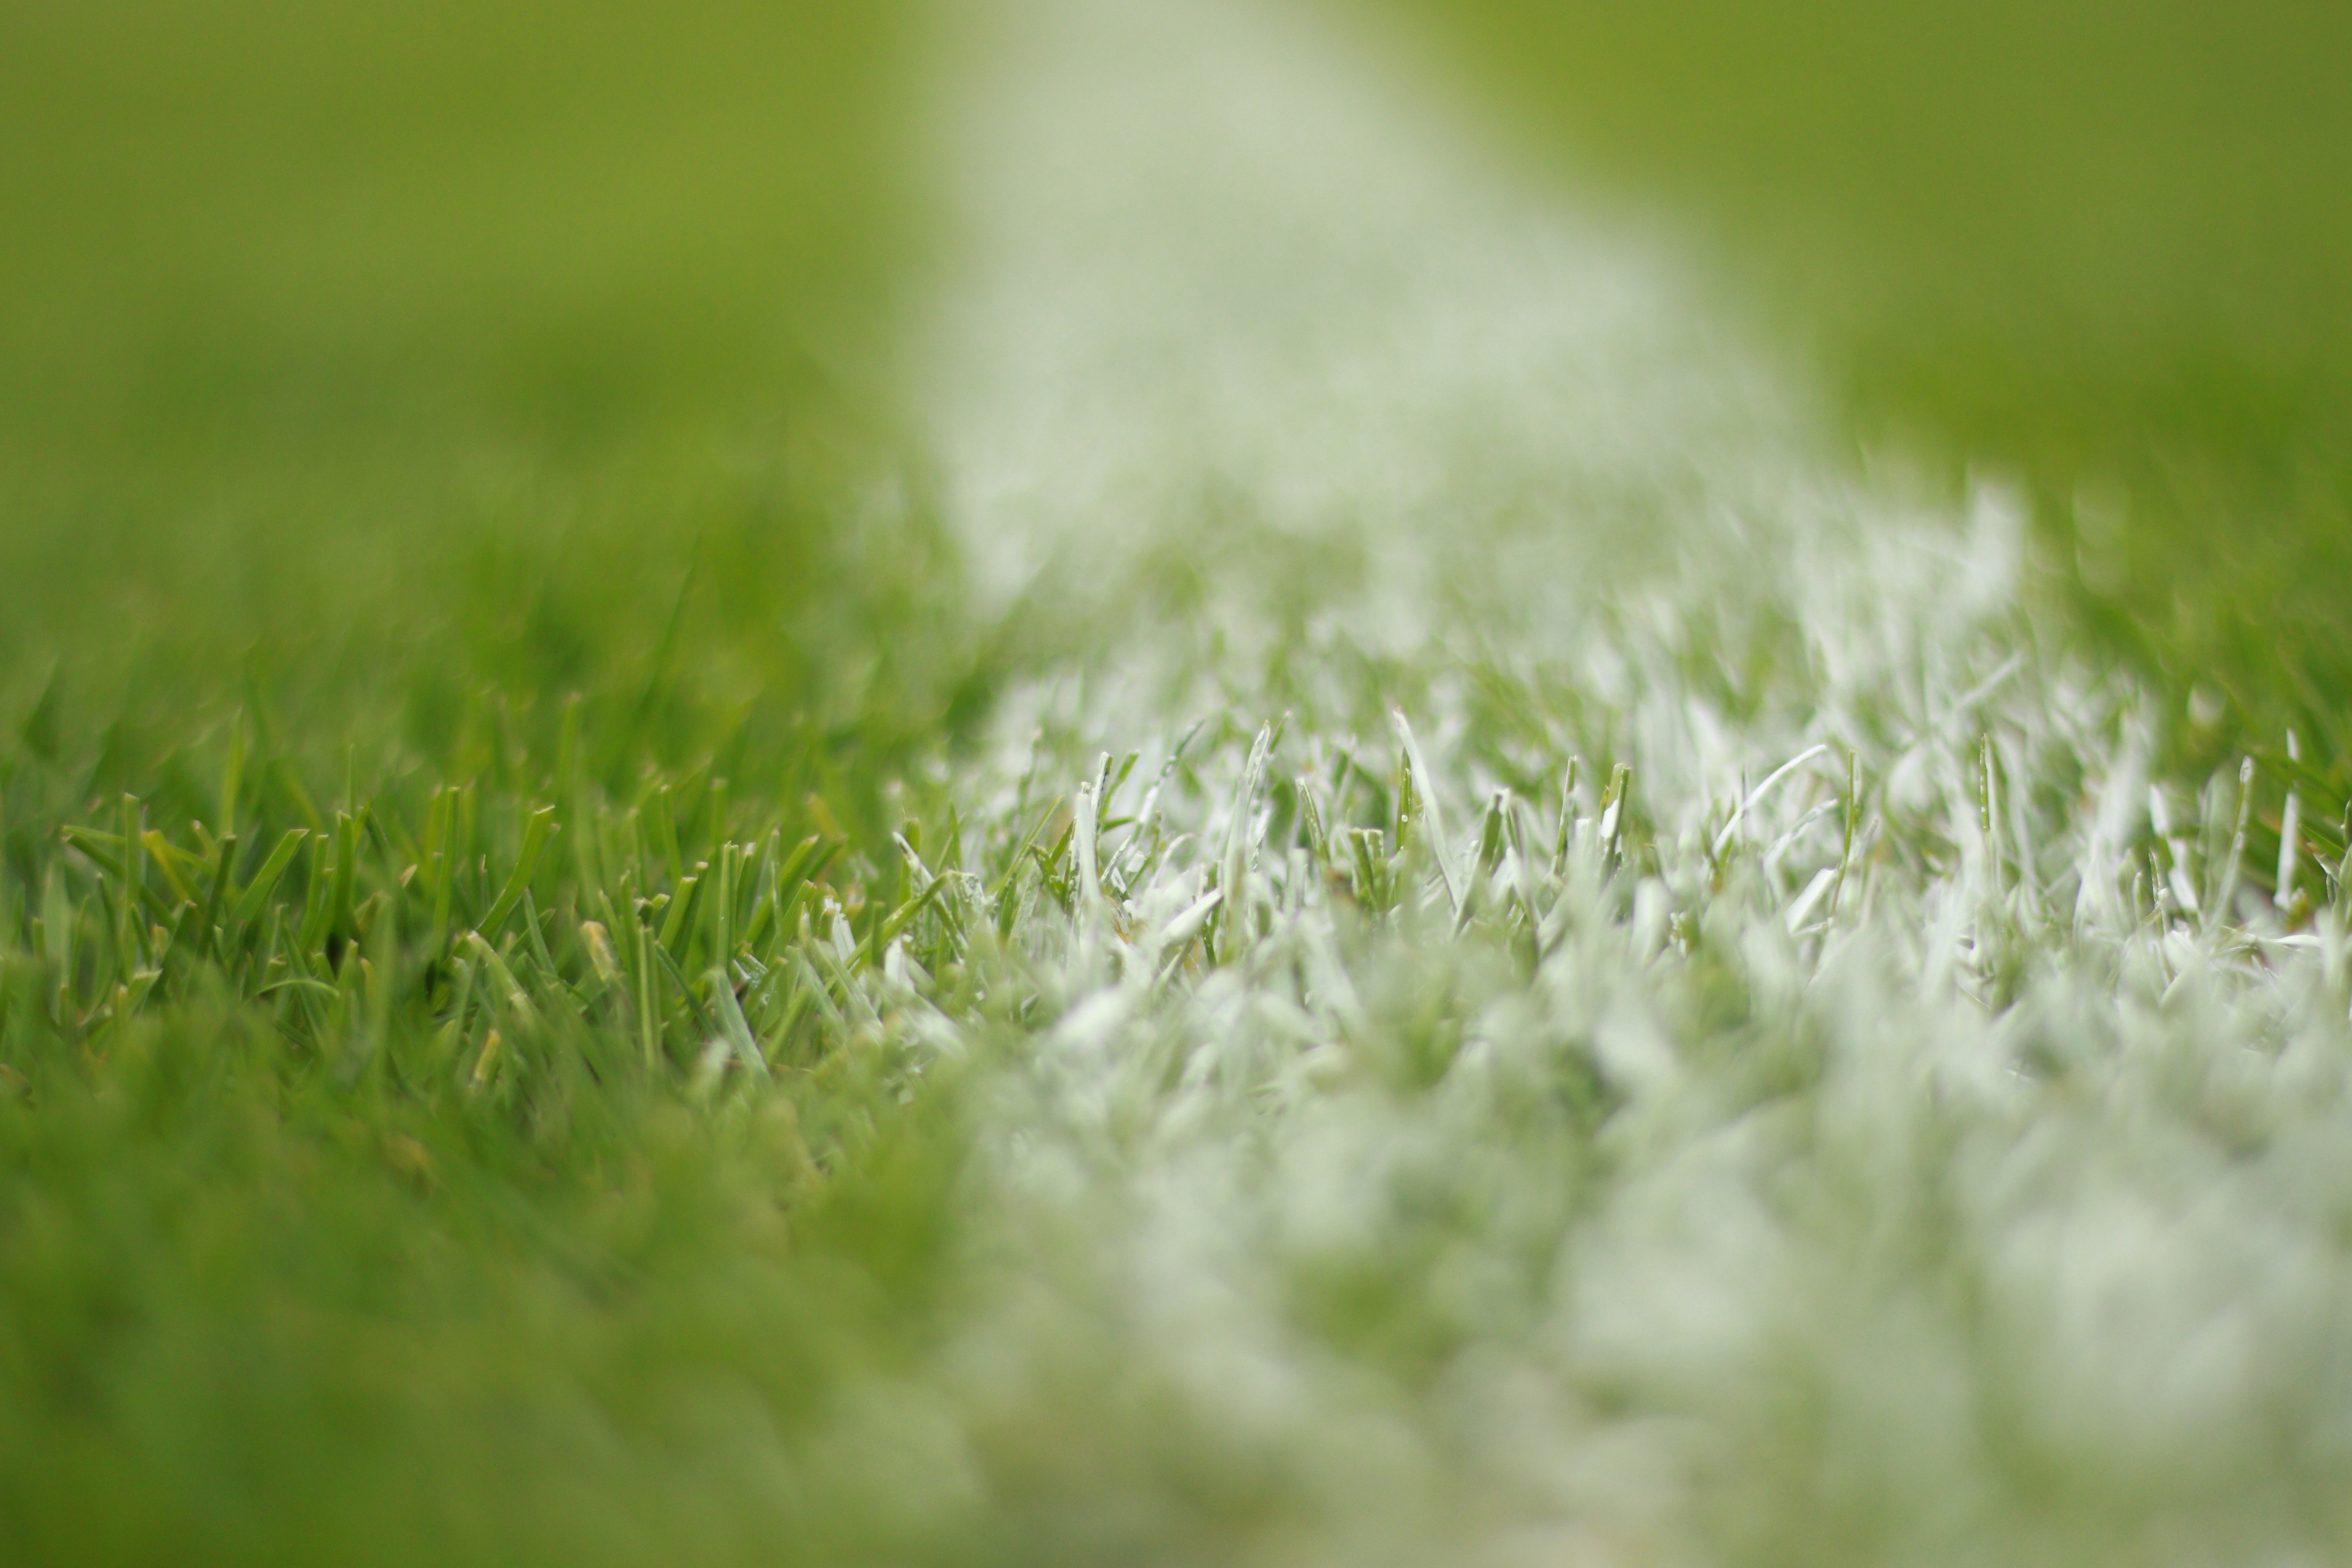
grass, plant, field, lawn, meadow, sunlight, leaf, flower, green, soil, close up, grassland, macro photography, grass family, plant stem